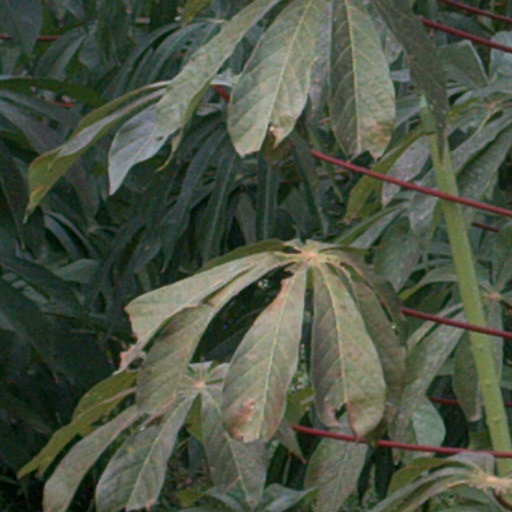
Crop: cassava